Sayings of Jesus on the cross

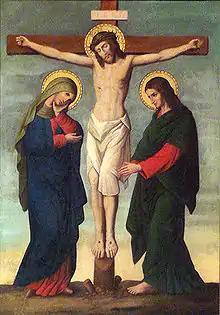
Crucifixion depicted as "Stabat Mater" with the Virgin Mary, Porto Alegre, Brazil, 19th century

This statement is traditionally called "The Word of Relationship" and in it Jesus entrusts Mary, his mother, into the care of "the disciple whom Jesus loved".